Pennsylvania Route 435

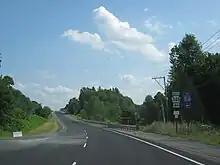
PA 435 southbound in Elmhurst Township at the junction with PA 348

PA 435 begins at an interchange with I-380's Exit 13 at the northwestern corner of Gouldsboro State Park in Coolbaugh Township, Monroe County, heading northeast as a two-lane undivided road. Immediately after beginning, the route reaches a junction with the southern terminus of PA 507 and turns northwest onto a four-lane divided highway. PA 435 heads northwestward out of Monroe County and passes through a corner of Lehigh Township in Wayne County before entering Lackawanna County at the crossing of the Lehigh River, becoming a four-lane undivided road. The roadway parallels a distance from I-380 through the rural stretches of Clifton Township. The highway continues north through Clifton, passing west of Big Bass Lake and soon the Covington Industrial Park. PA 435 continues a close parallel with the interstate as it passes east of Covington Lake and enters Covington Township. Just north of the township line, PA 435 forks to the northeast at a junction with PA 307 (the Scranton-Pocono Highway).